Glikeriya Fedotova

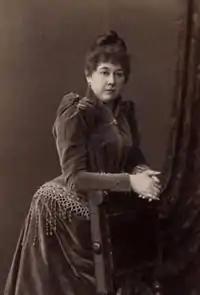
Glikeriya Fedotova

Glikeriya Nikolaevna Fedotova (Pozdnyakova, Позднякова, 22 May 1846, Oryol, Russian Empire – 27 February 1925, Moscow, USSR) was a Russian actress associated with Moscow's Maly Theatre, honoured with the titles Meritorious Artist of the Imperial Theatres, People's Artist of the Republic (1924) and Hero of Labour (1924). She was also a personal friend and teacher of Konstantin Stanislavski.